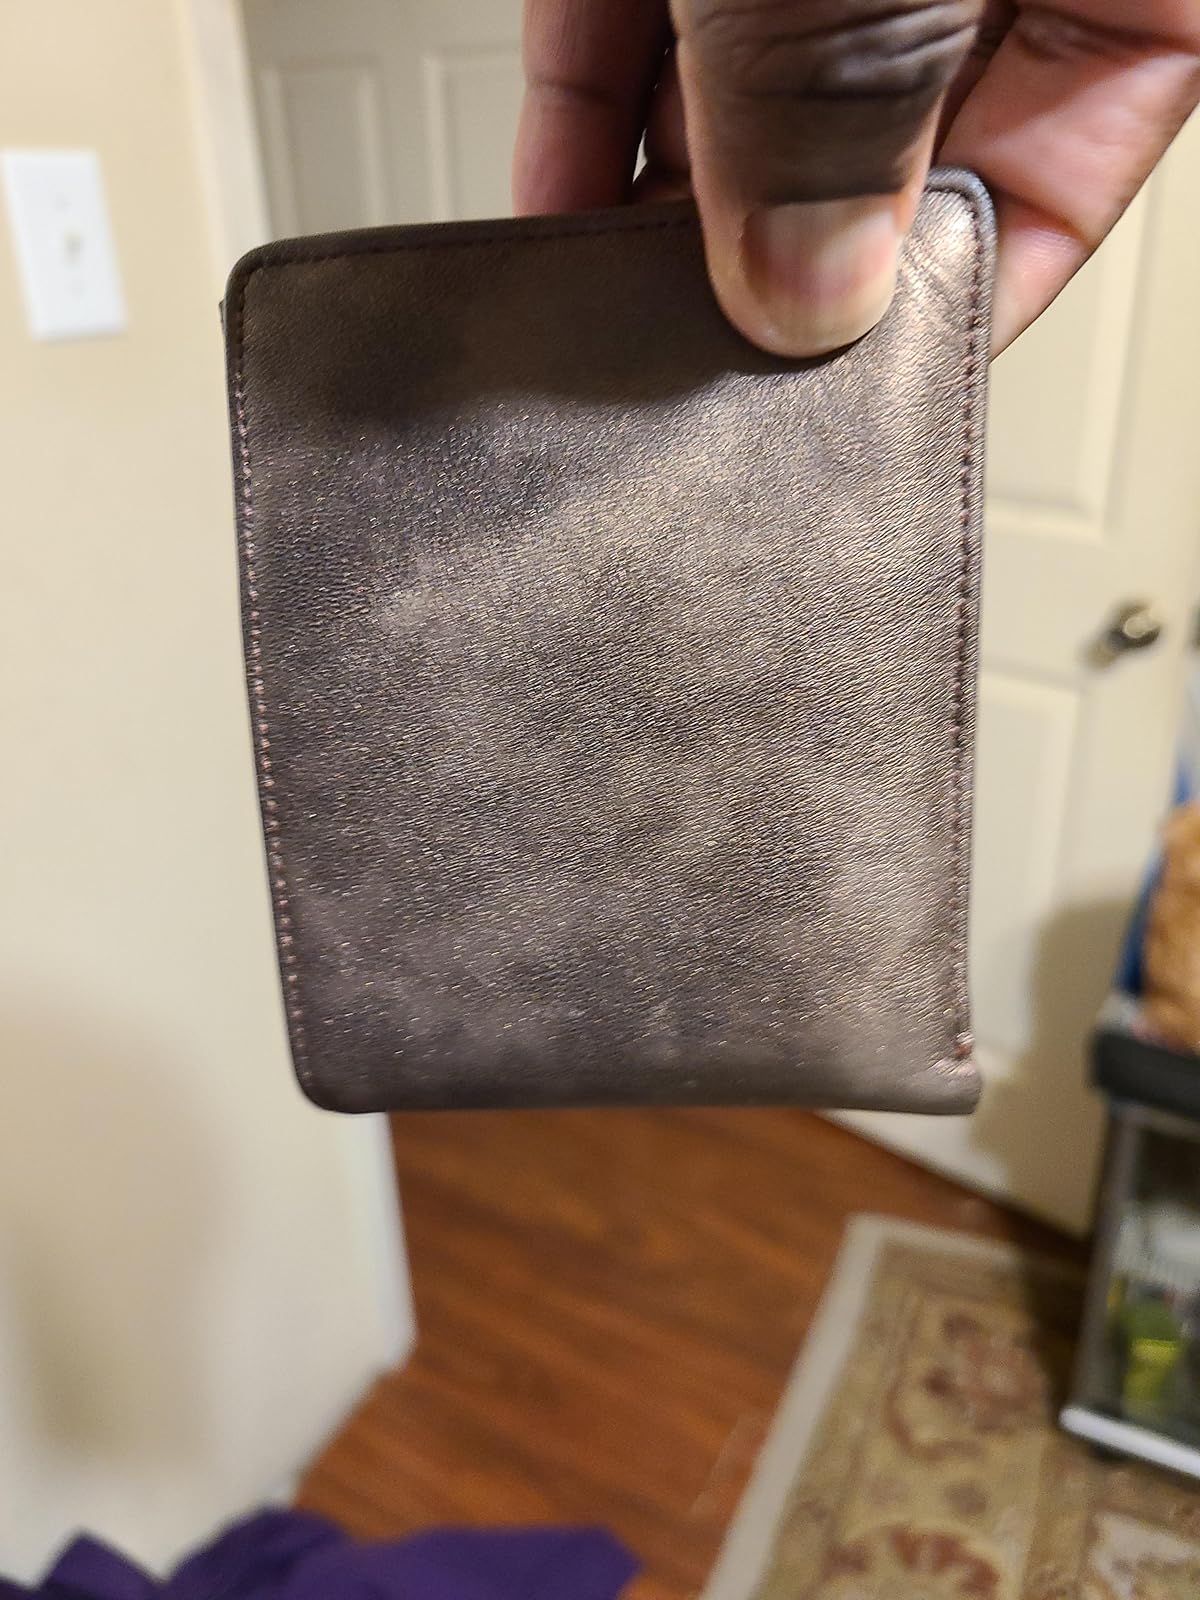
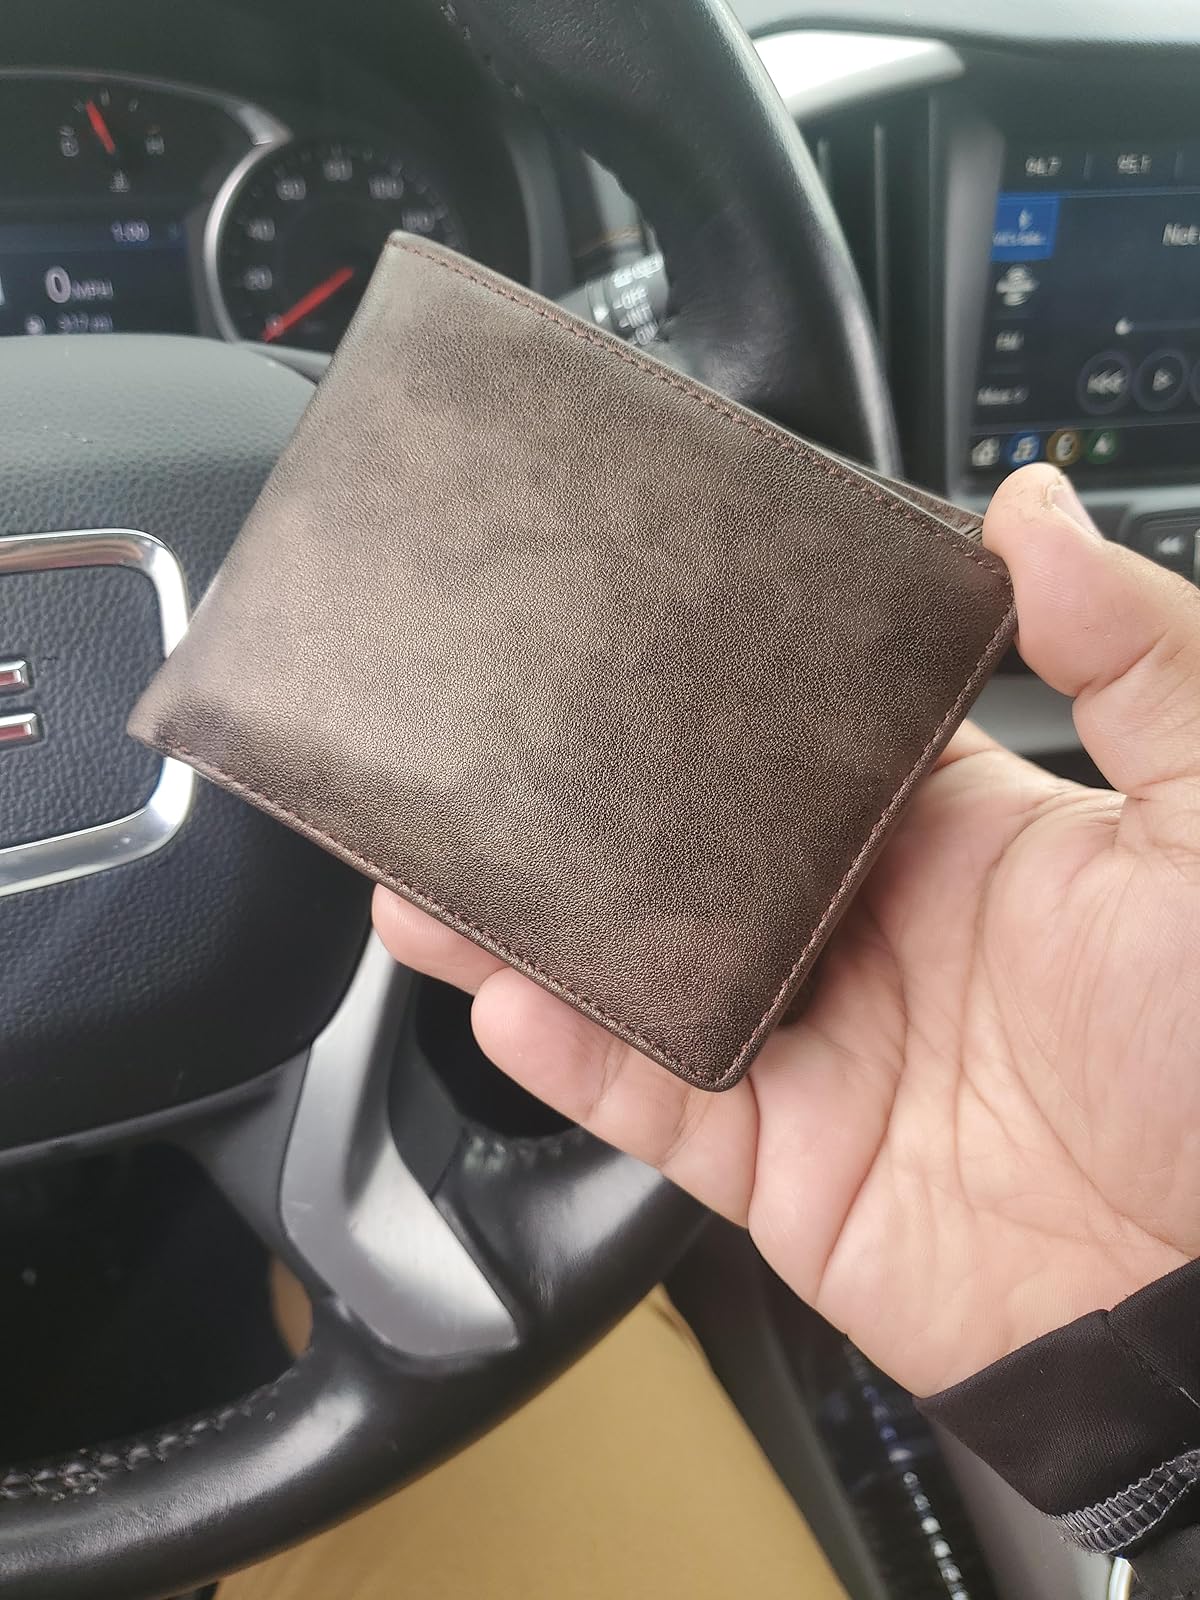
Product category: accessories_wallet
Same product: yes